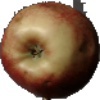
Label: red_apple